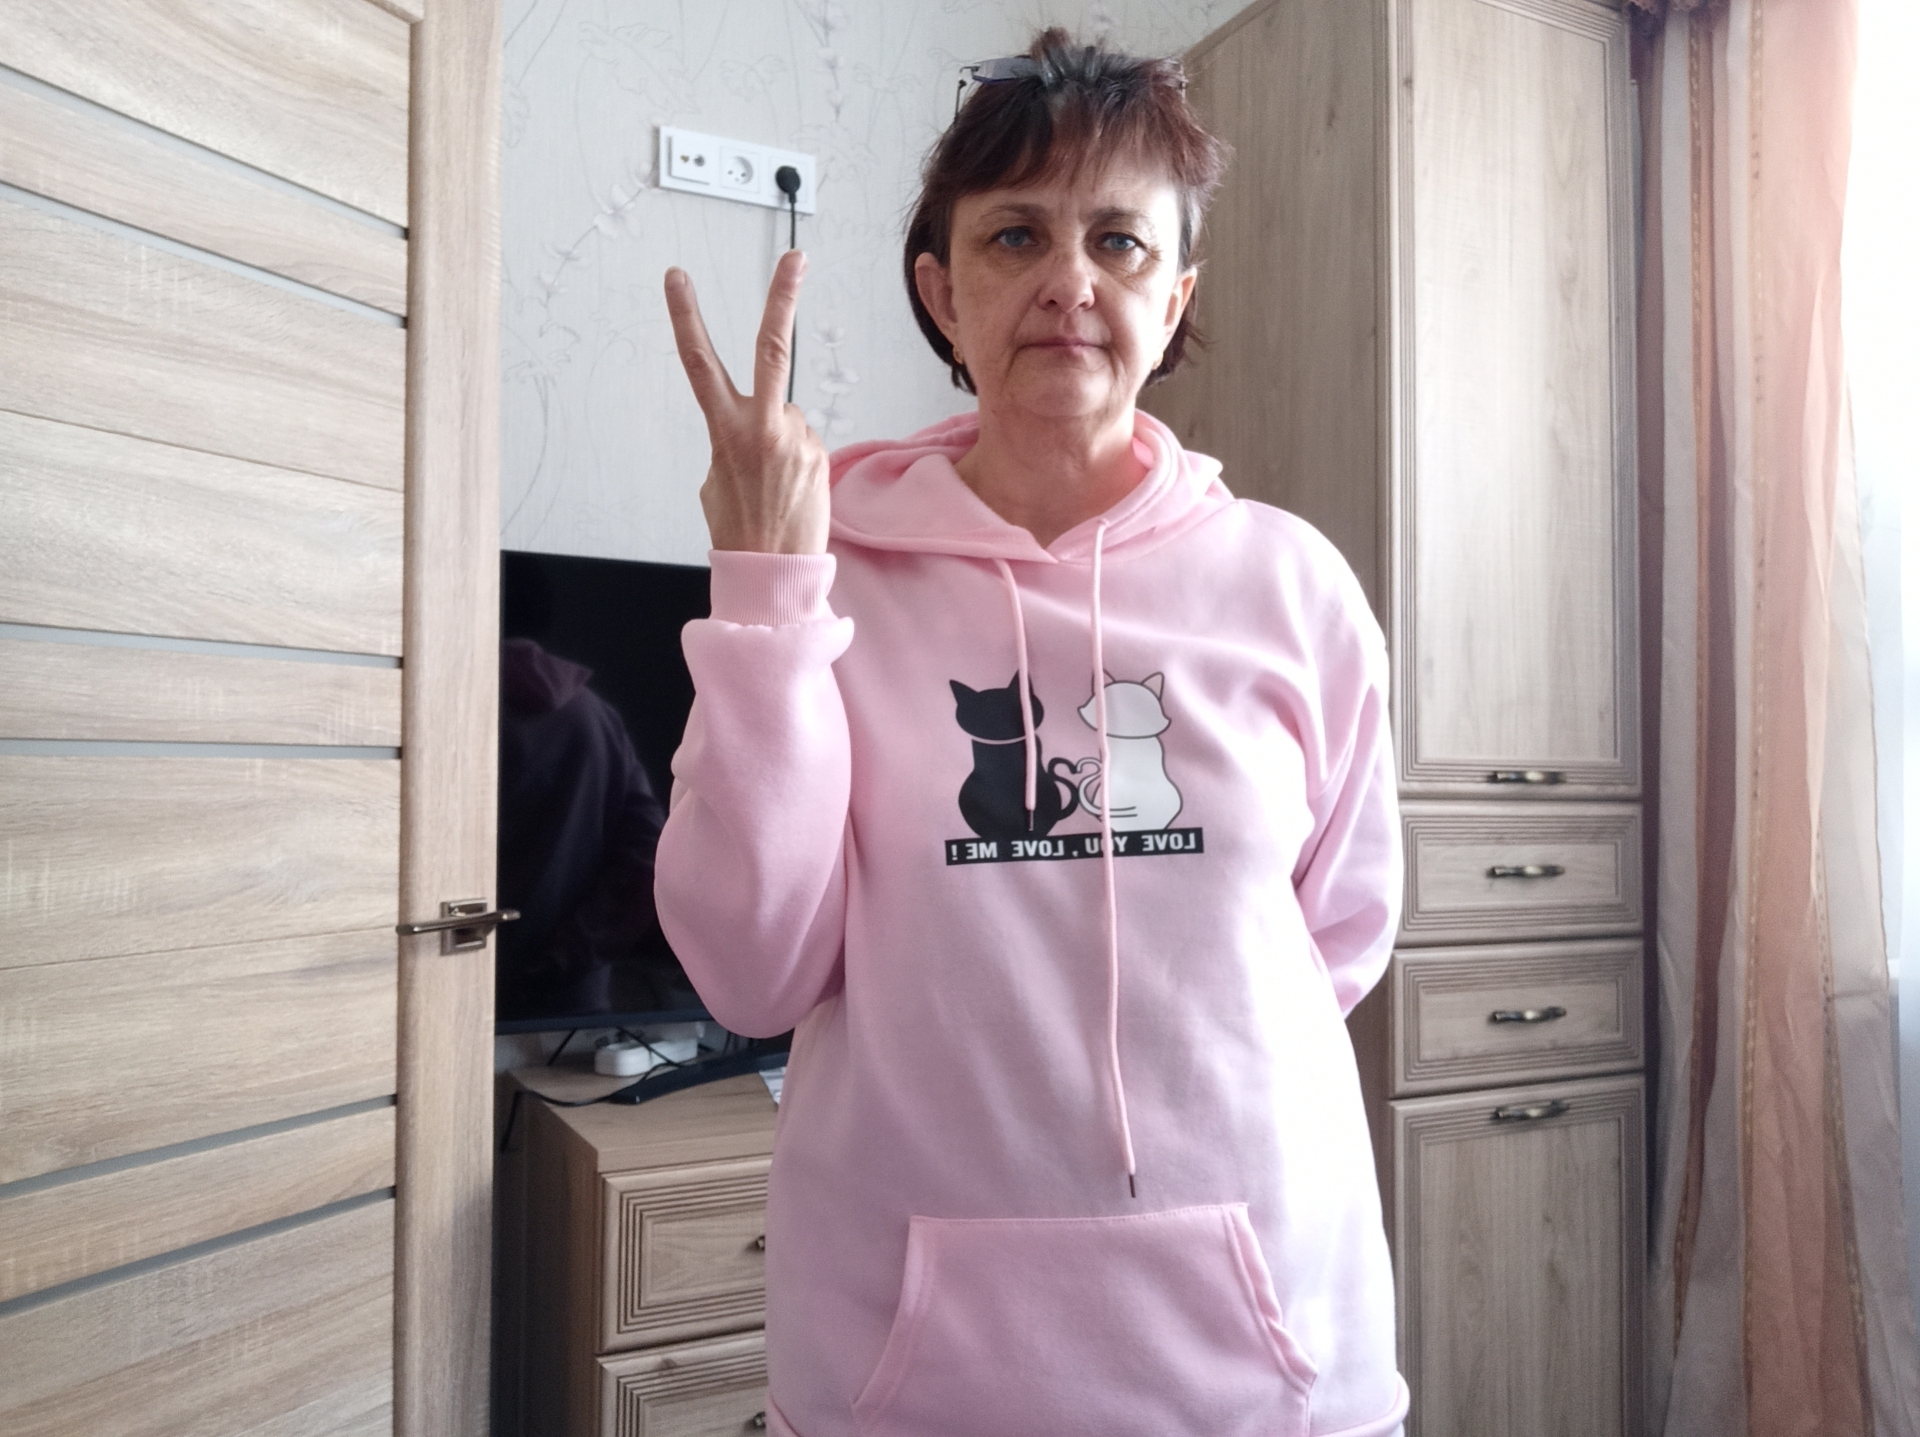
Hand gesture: peace_inverted